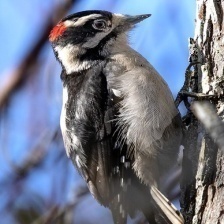
Species: DOWNY WOODPECKER
Scientific name: PICOIDES PUBESCENS